Alexander Williams (cartoonist)

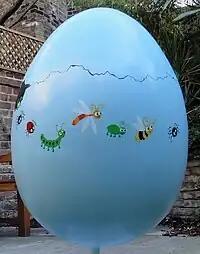
Design by Williams for The Big Egg Hunt.

Williams was a barrister at 12 King's Bench Walk Chambers in London before leaving in 1996 to pursue a full-time career in film animation, joining Warner Bros Feature Animation, where he was lead animator on the villain "Ruber", voiced by Gary Oldman, in "Quest for Camelot". Williams gave the character a "nervous twitch", a "wrestler's strut" and "big hands with broken nails that look creepy on close-ups".